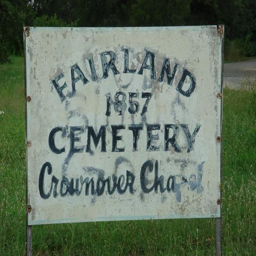
the sign at the entrance .